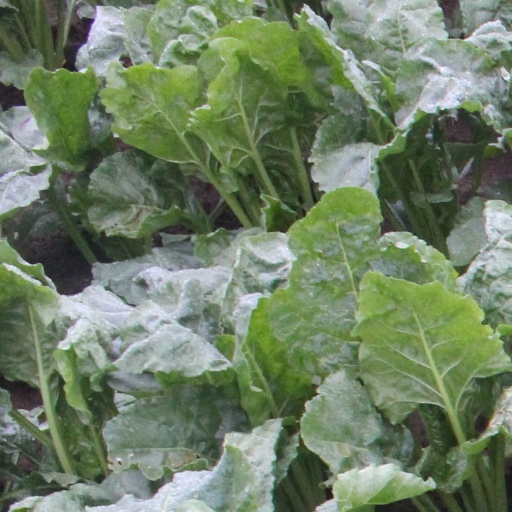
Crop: sugar beet